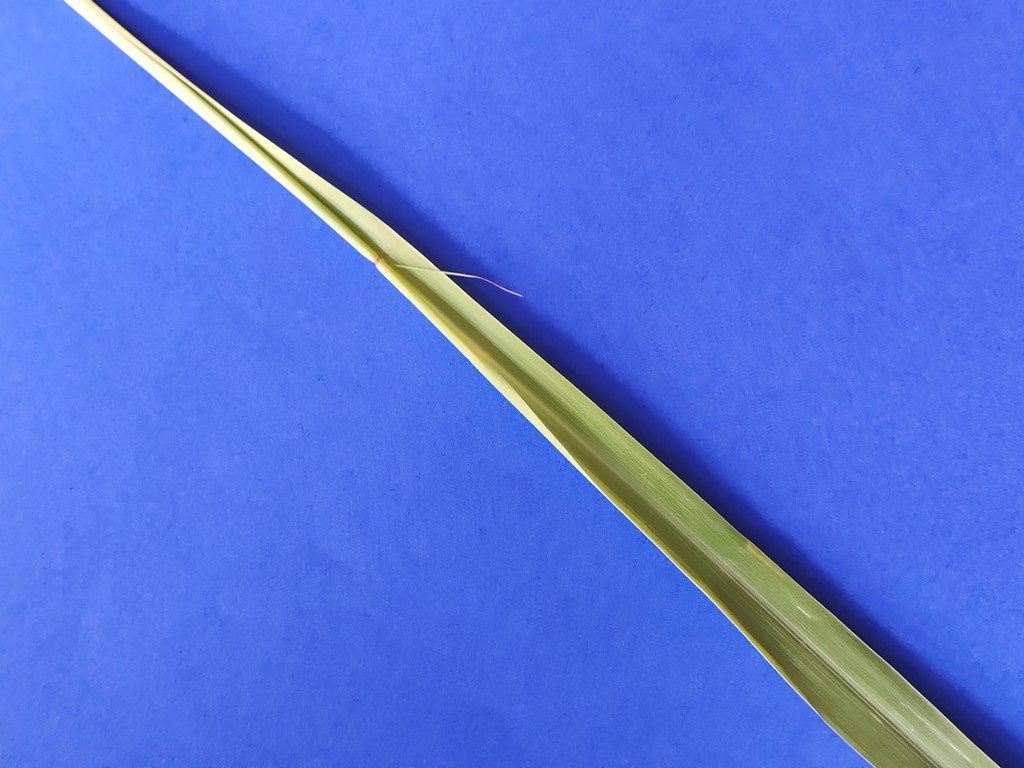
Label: Healthy